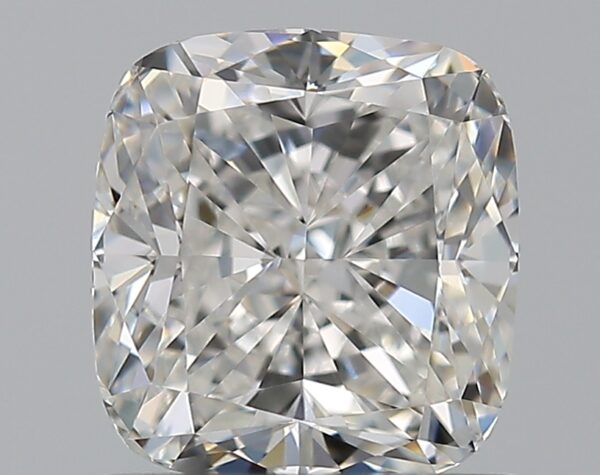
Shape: cushion
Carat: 1.2
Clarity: VVS2
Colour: F
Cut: EX
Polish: EX
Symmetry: VG
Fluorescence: N
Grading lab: GIA
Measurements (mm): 6.1 x 5.73 x 3.96